England runestones

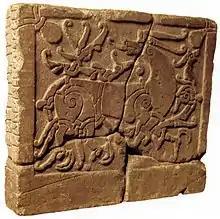
E 2

The runestone U 344, in the style Pr3, was found in 1868, at Yttergärde, by Richard Dybeck, but it is today raised at the church of Orkesta, see Orkesta Runestones. Together with U 194, it is considered to be the earliest example of the Urnes style in Uppland.